Helen MacKellar

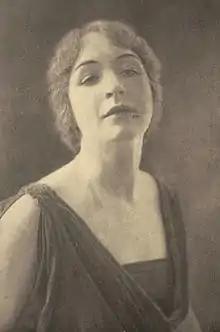
MacKellar in 1919

Born in Detroit, Michigan, MacKeller's ancestry was Scottish and French-Canadian. She studied acting in Chicago and Spokane. Her stage debut came in Spokane in "The Whirl of the Town", a musical comedy, when she was 14. She went on to perform in vaudeville and in repertory theatre with the Valencia Stock Company in Los Angeles. Her first acting in the eastern United States was with the Poli Stock Company in New Haven.